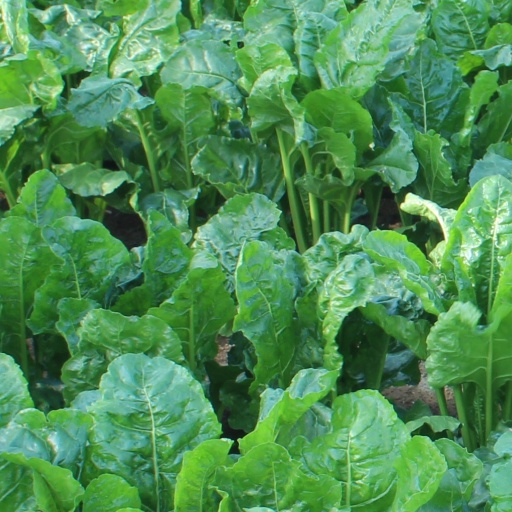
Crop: sugar beet